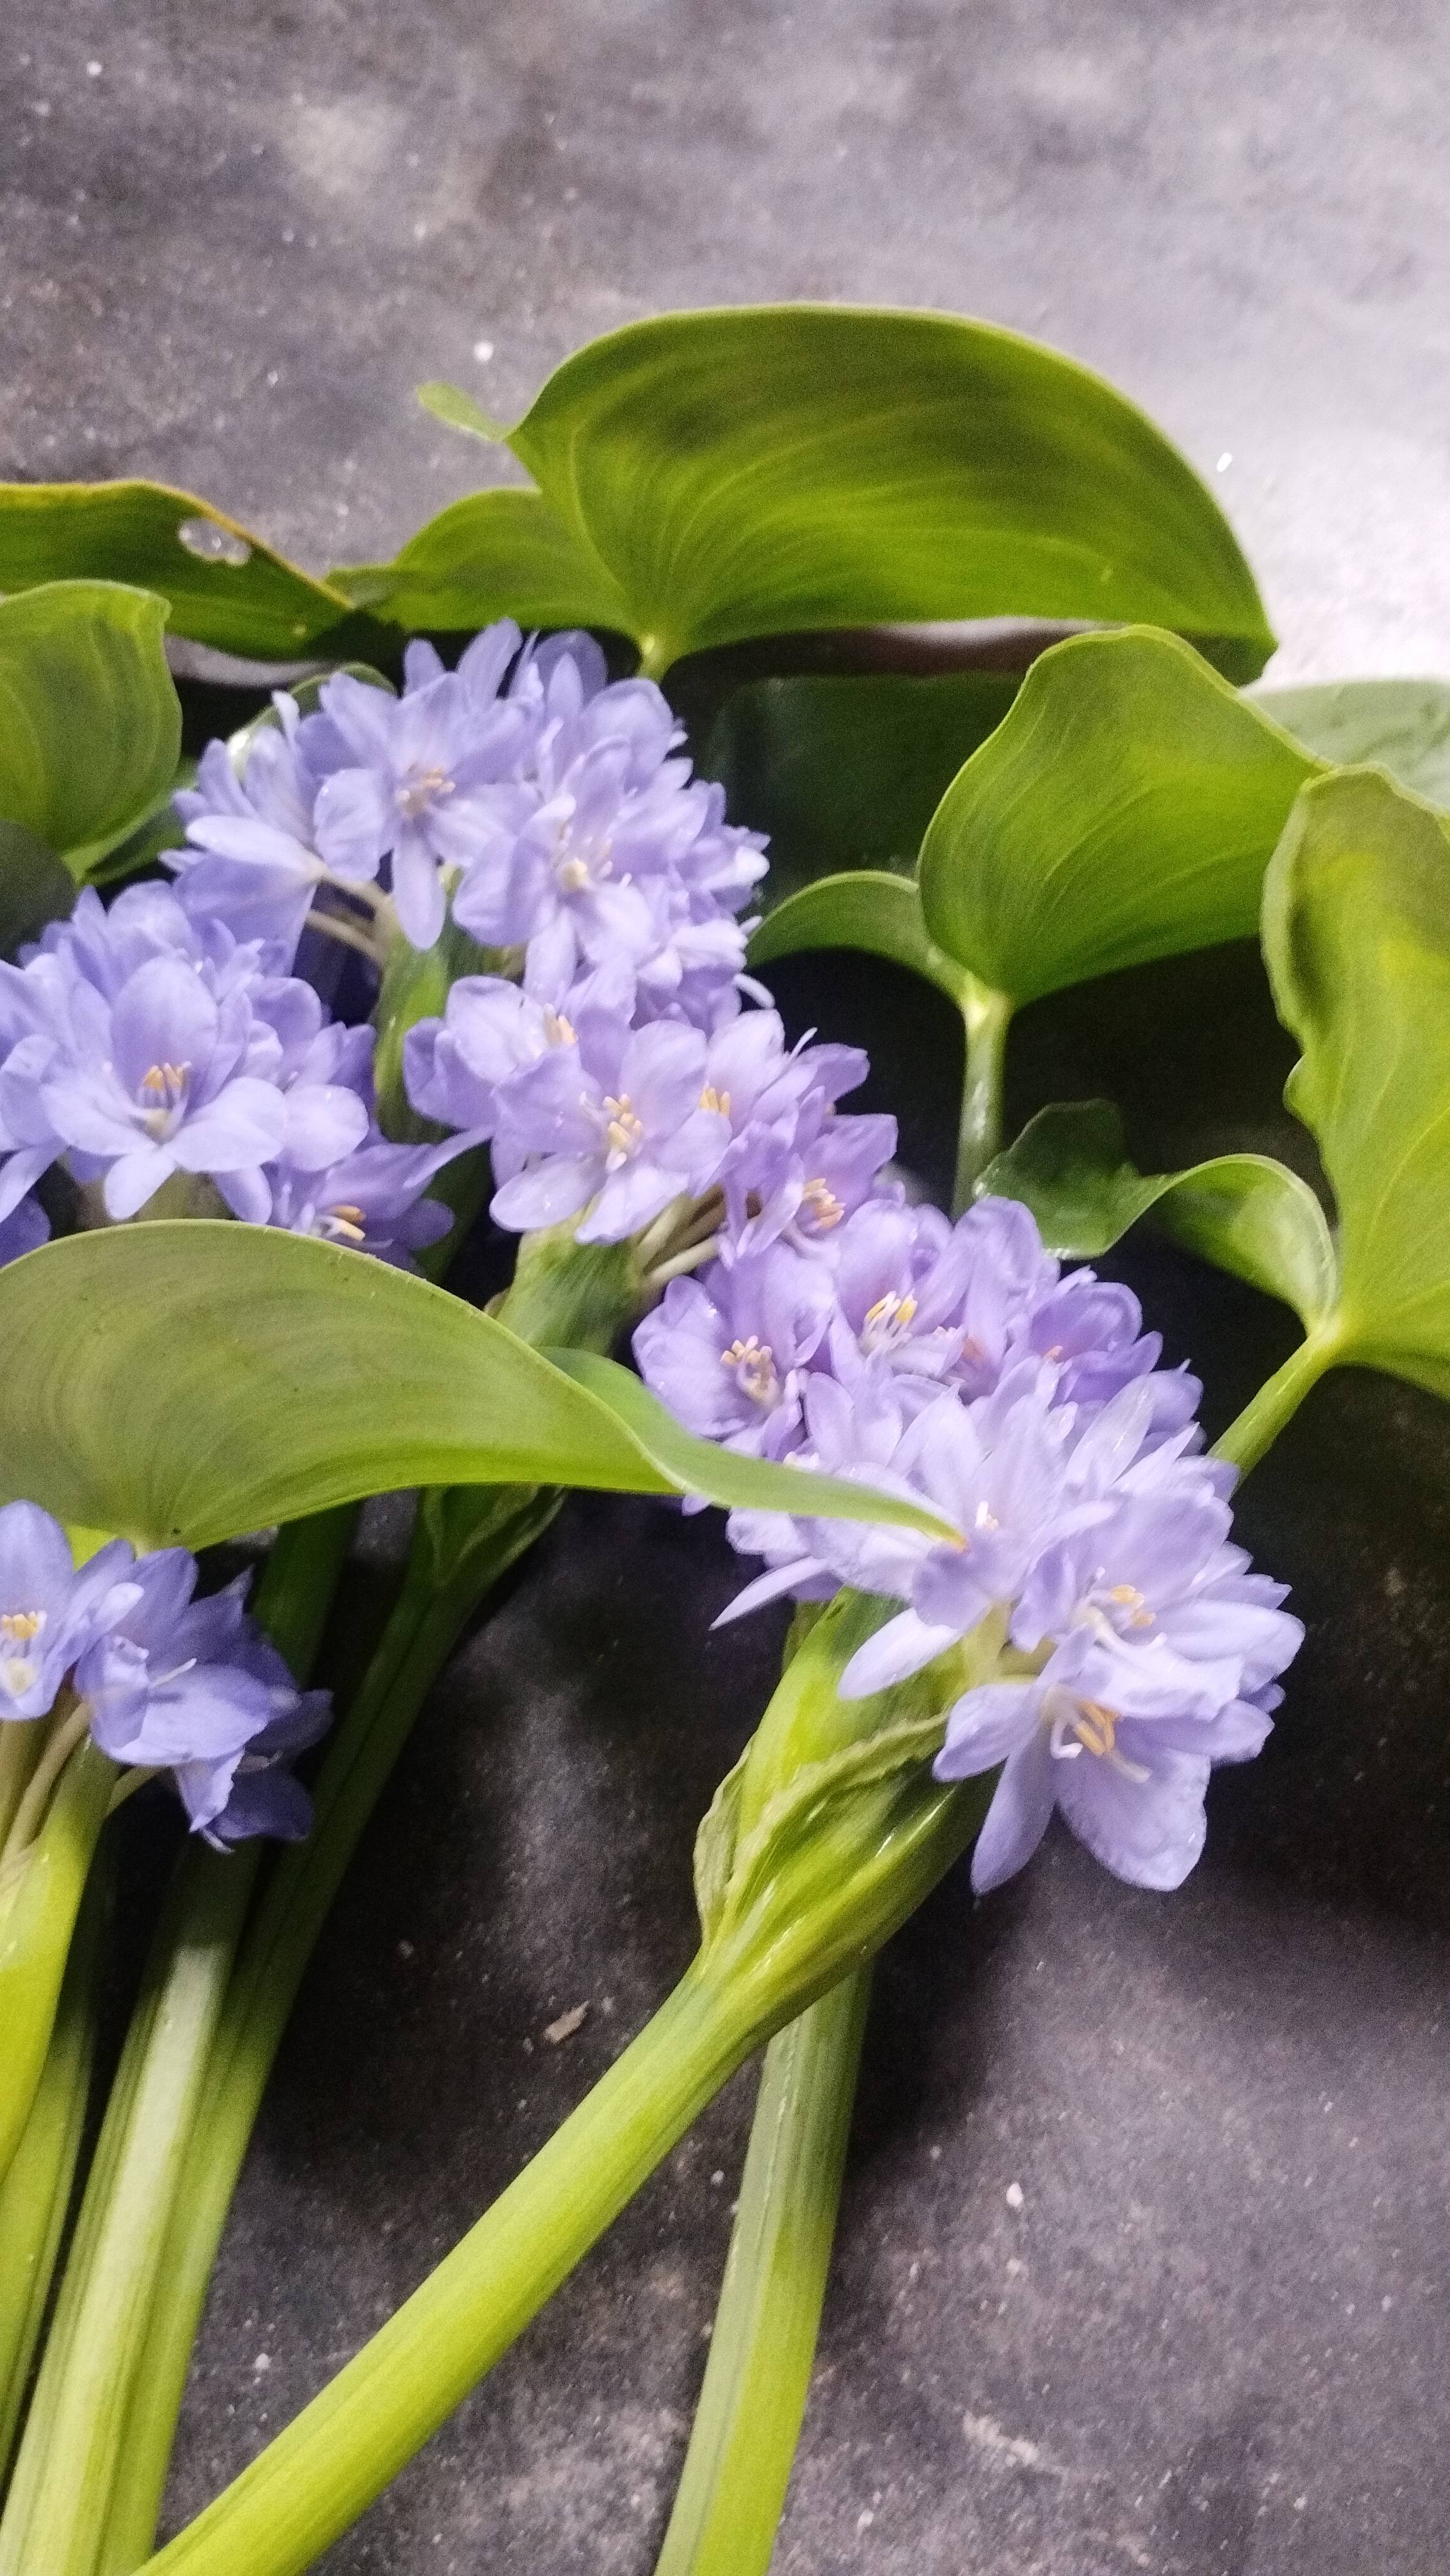
Species: Heartleaf False Pickerelweed (Monochoria korsakowii)